Ludwig Wittgenstein

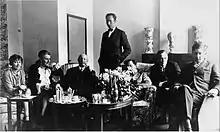
Wittgenstein sitting with his friends and family in Vienna. Marguerite Respinger sits at the end on the left and the sculpture he made of her sits behind him on the mantel-place.

Wittgenstein wanted to study with Frege, but Frege suggested he attend the University of Cambridge to study under Russell, so on 18 October 1911 Wittgenstein arrived unannounced at Russell's rooms in Trinity College. Russell was having tea with C. K. Ogden, when, according to Russell, He was soon not only attending Russell's lectures but dominating them. The lectures were poorly attended and Russell often found himself lecturing only to C. D. Broad, E. H. Neville, and H. T. J. Norton. Wittgenstein started following him after lectures back to his rooms to discuss more philosophy, until it was time for the evening meal in Hall. Russell grew irritated; he wrote to his lover Lady Ottoline Morrell: "My German friend threatens to be an infliction."